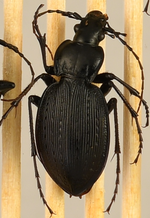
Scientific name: Carabus goryi
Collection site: Mountain Lake Biological Station NEON (MLBS), plot MLBS_009